Postage stamps and postal history of Morocco

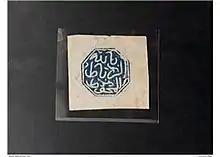
Old Moroccan stamp of the 19th century. The letters of private individuals were obliterated by an octagonal seal and the official courier by a round seal. Each city had a specific stamp.

In 1881, upon learning that foreigners were preparing to set up a local post office between Mazagan (El Jadida) and Marrakech, Sultan Moulay Hassan I ordered the port officials to organize the Moroccan post office. It is 22 November 1892 that the first structure of mail transport was born in Morocco by Dahir Sultan. The text of the Royal Decree laid down the rules of organization and operation of the postal administration. Postal links were subsequently created by individuals to provide postal service between the various cities. The local postmen where called the "Rakkas". The stamps used bore the names of the cities of dispatch and destination: